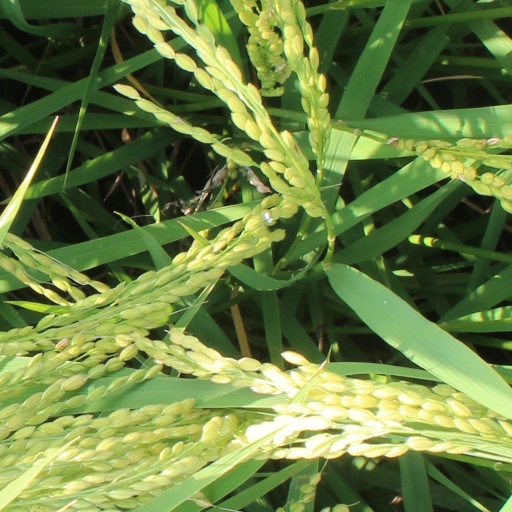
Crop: rice